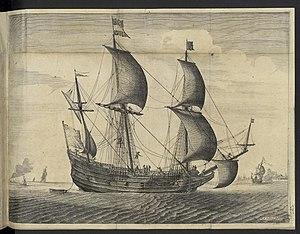
Gravure d'un navire hollandais du XVIIe siècle figurant dans le manuscrit d' &lt
Étienne Cleirac, né le 22 mai 1583 à Bordeaux, mort le 30 octobre 1657 dans la même ville, est un jurisconsulte du XVIIᵉ siècle, avocat au Parlement de Bordeaux, spécialisé en droit maritime, auteur de plusieurs traités et de l'un des premiers recueils complets de règles régissant les usages maritimes de son temps.